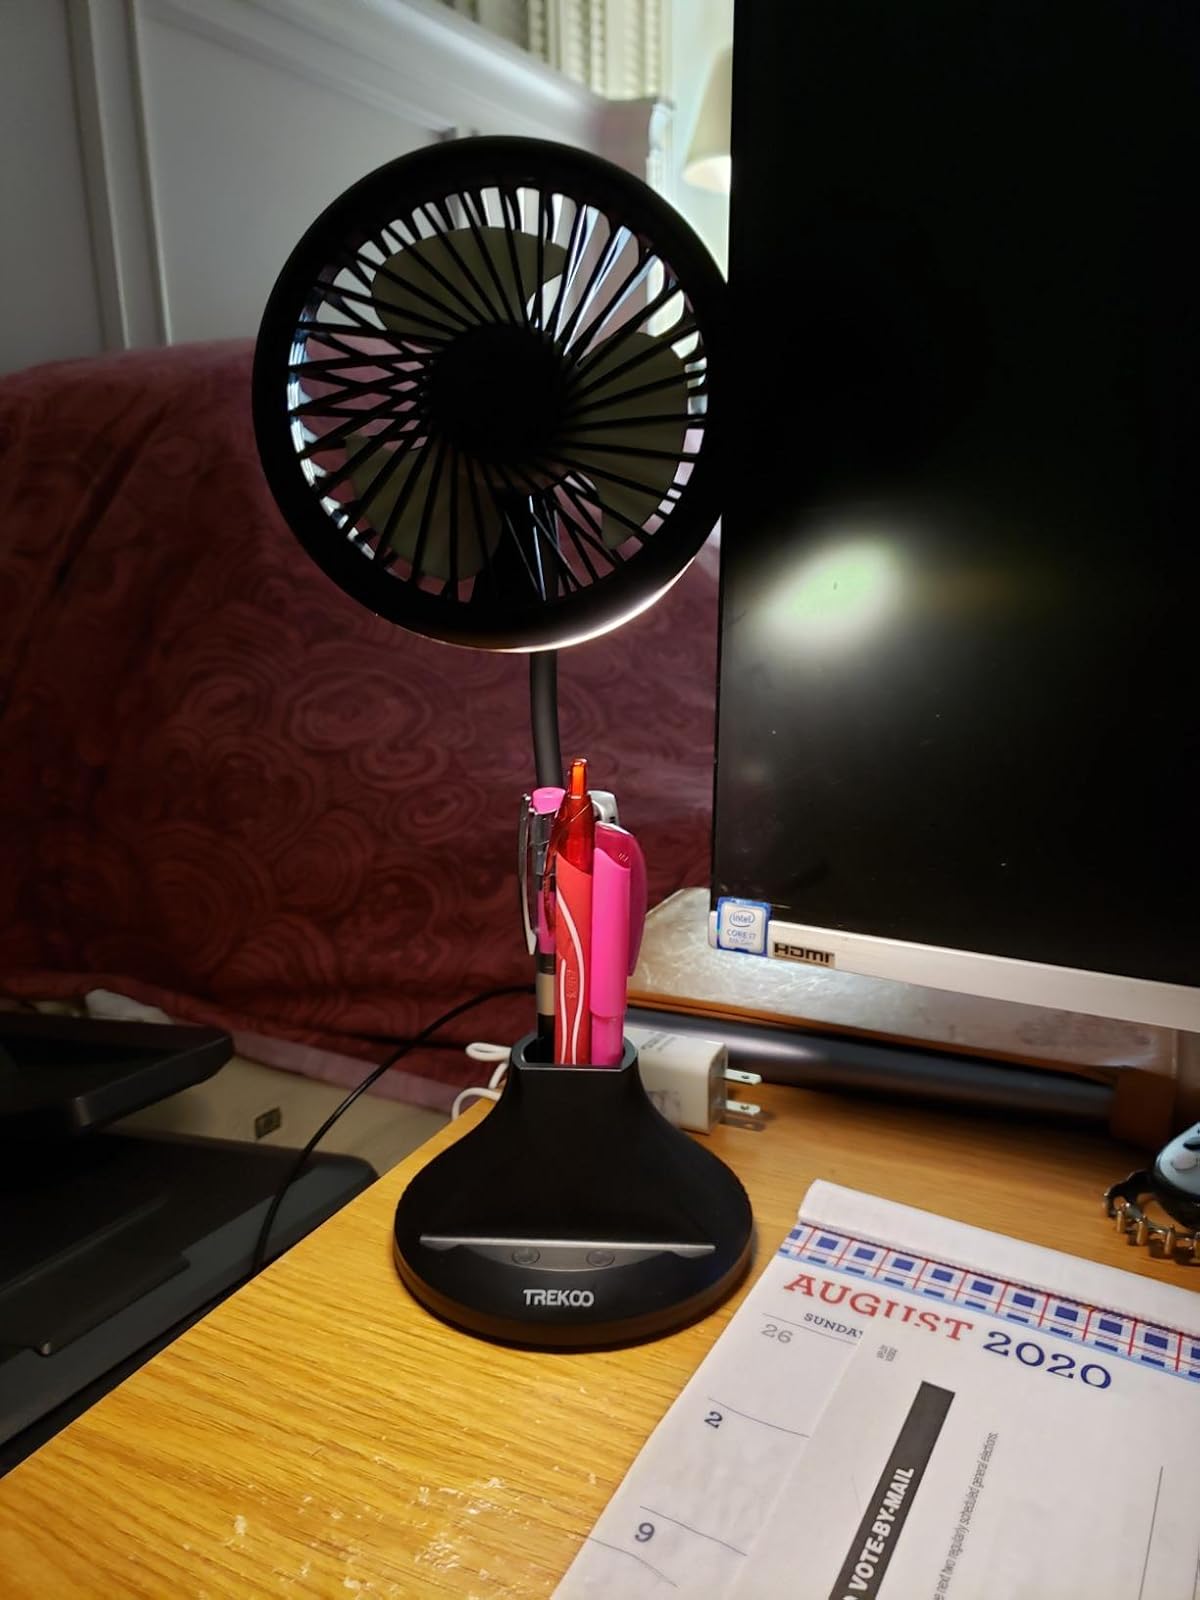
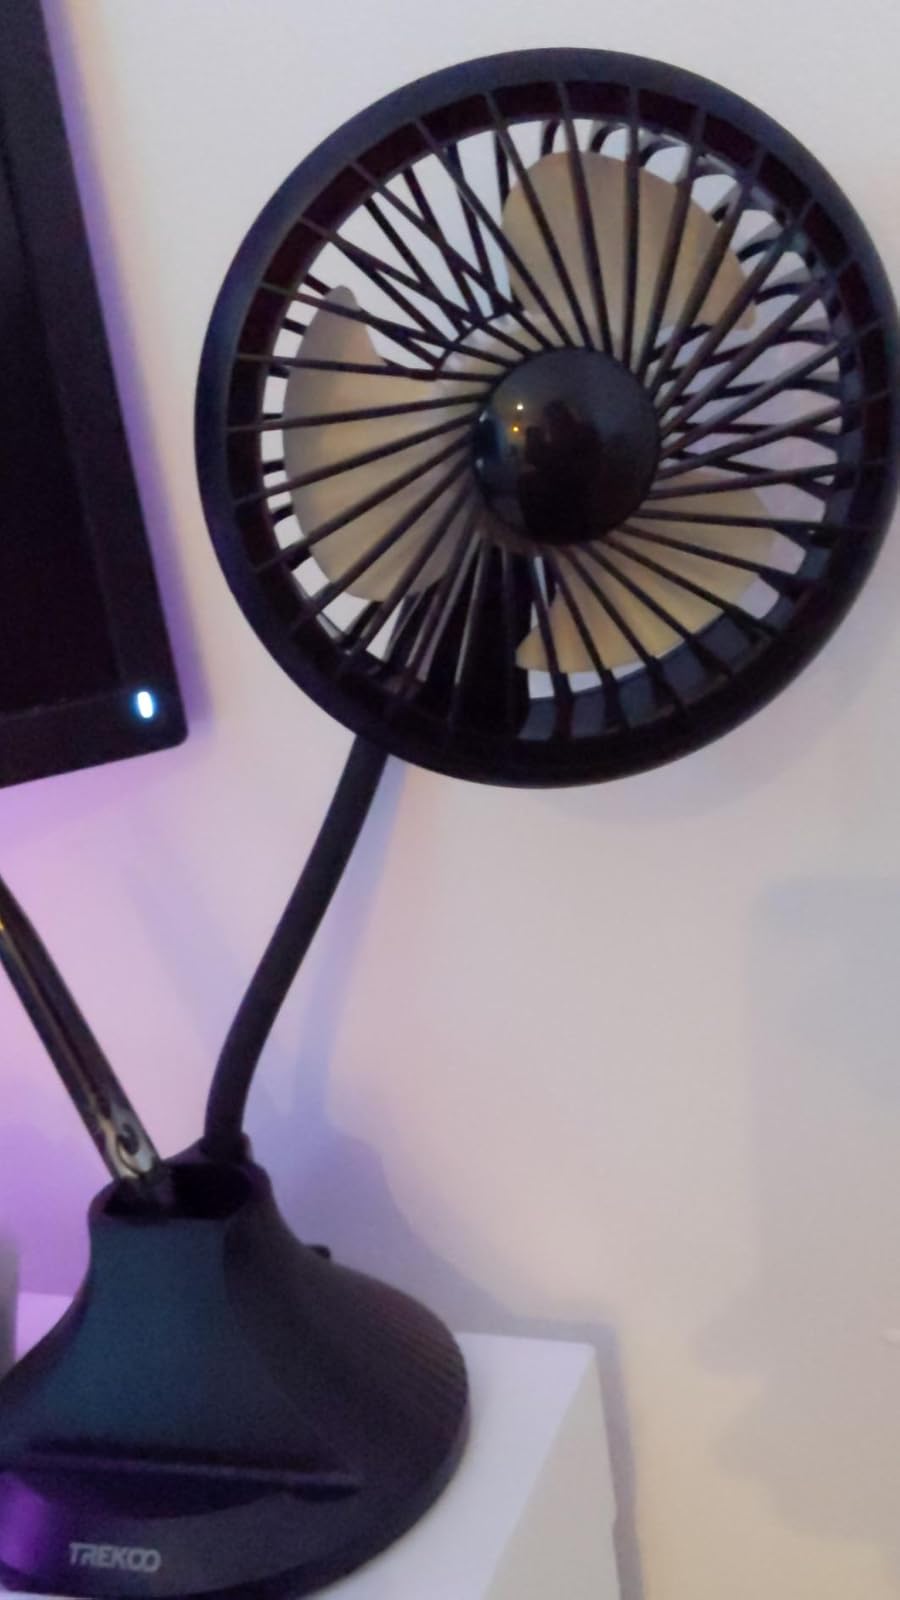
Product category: fan
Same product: yes